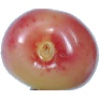
Label: Cherry Rainier 1